Battle of Kagul

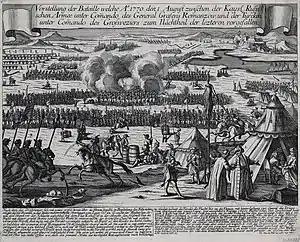
"Johann Martin Will". Battle of Kagul

The smaller Russian force of about 40,000 led by Rumyantsev was marching towards Cahul, with the Ottoman camp only away, positioned at the right side of the Kagul River. The Russian force arrived on a location on the right bank of the river and thus encamped by 31 July (20 July on Russian calendar). Ivazzade Pasha witnessed the marching of this force, and after doing a reconnaissance on the Russian positions, decided that he would launch his attack the next day at precisely 10 a.m., two hours before noon. But this plan was already hours late compared to Rumyantsev's plan: the Russian force planned to launch its offensive at the Kagul River by 1 a.m. — only an hour after midnight, with 17,000 infantrymen deployed in squares with sharpshooters defending their flanks as they would have to fight their way against superior numbers of the enemy especially their cavalry, while the rest have to be put in reserve in case things went against the plan. With this chronological discrepancy in the plans of commanders of both sides, the Russians were sure to achieve the element of surprise against the enemy the moment they launched their attack.